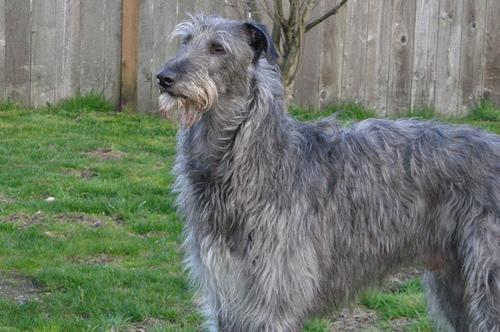
Scottish_deerhound